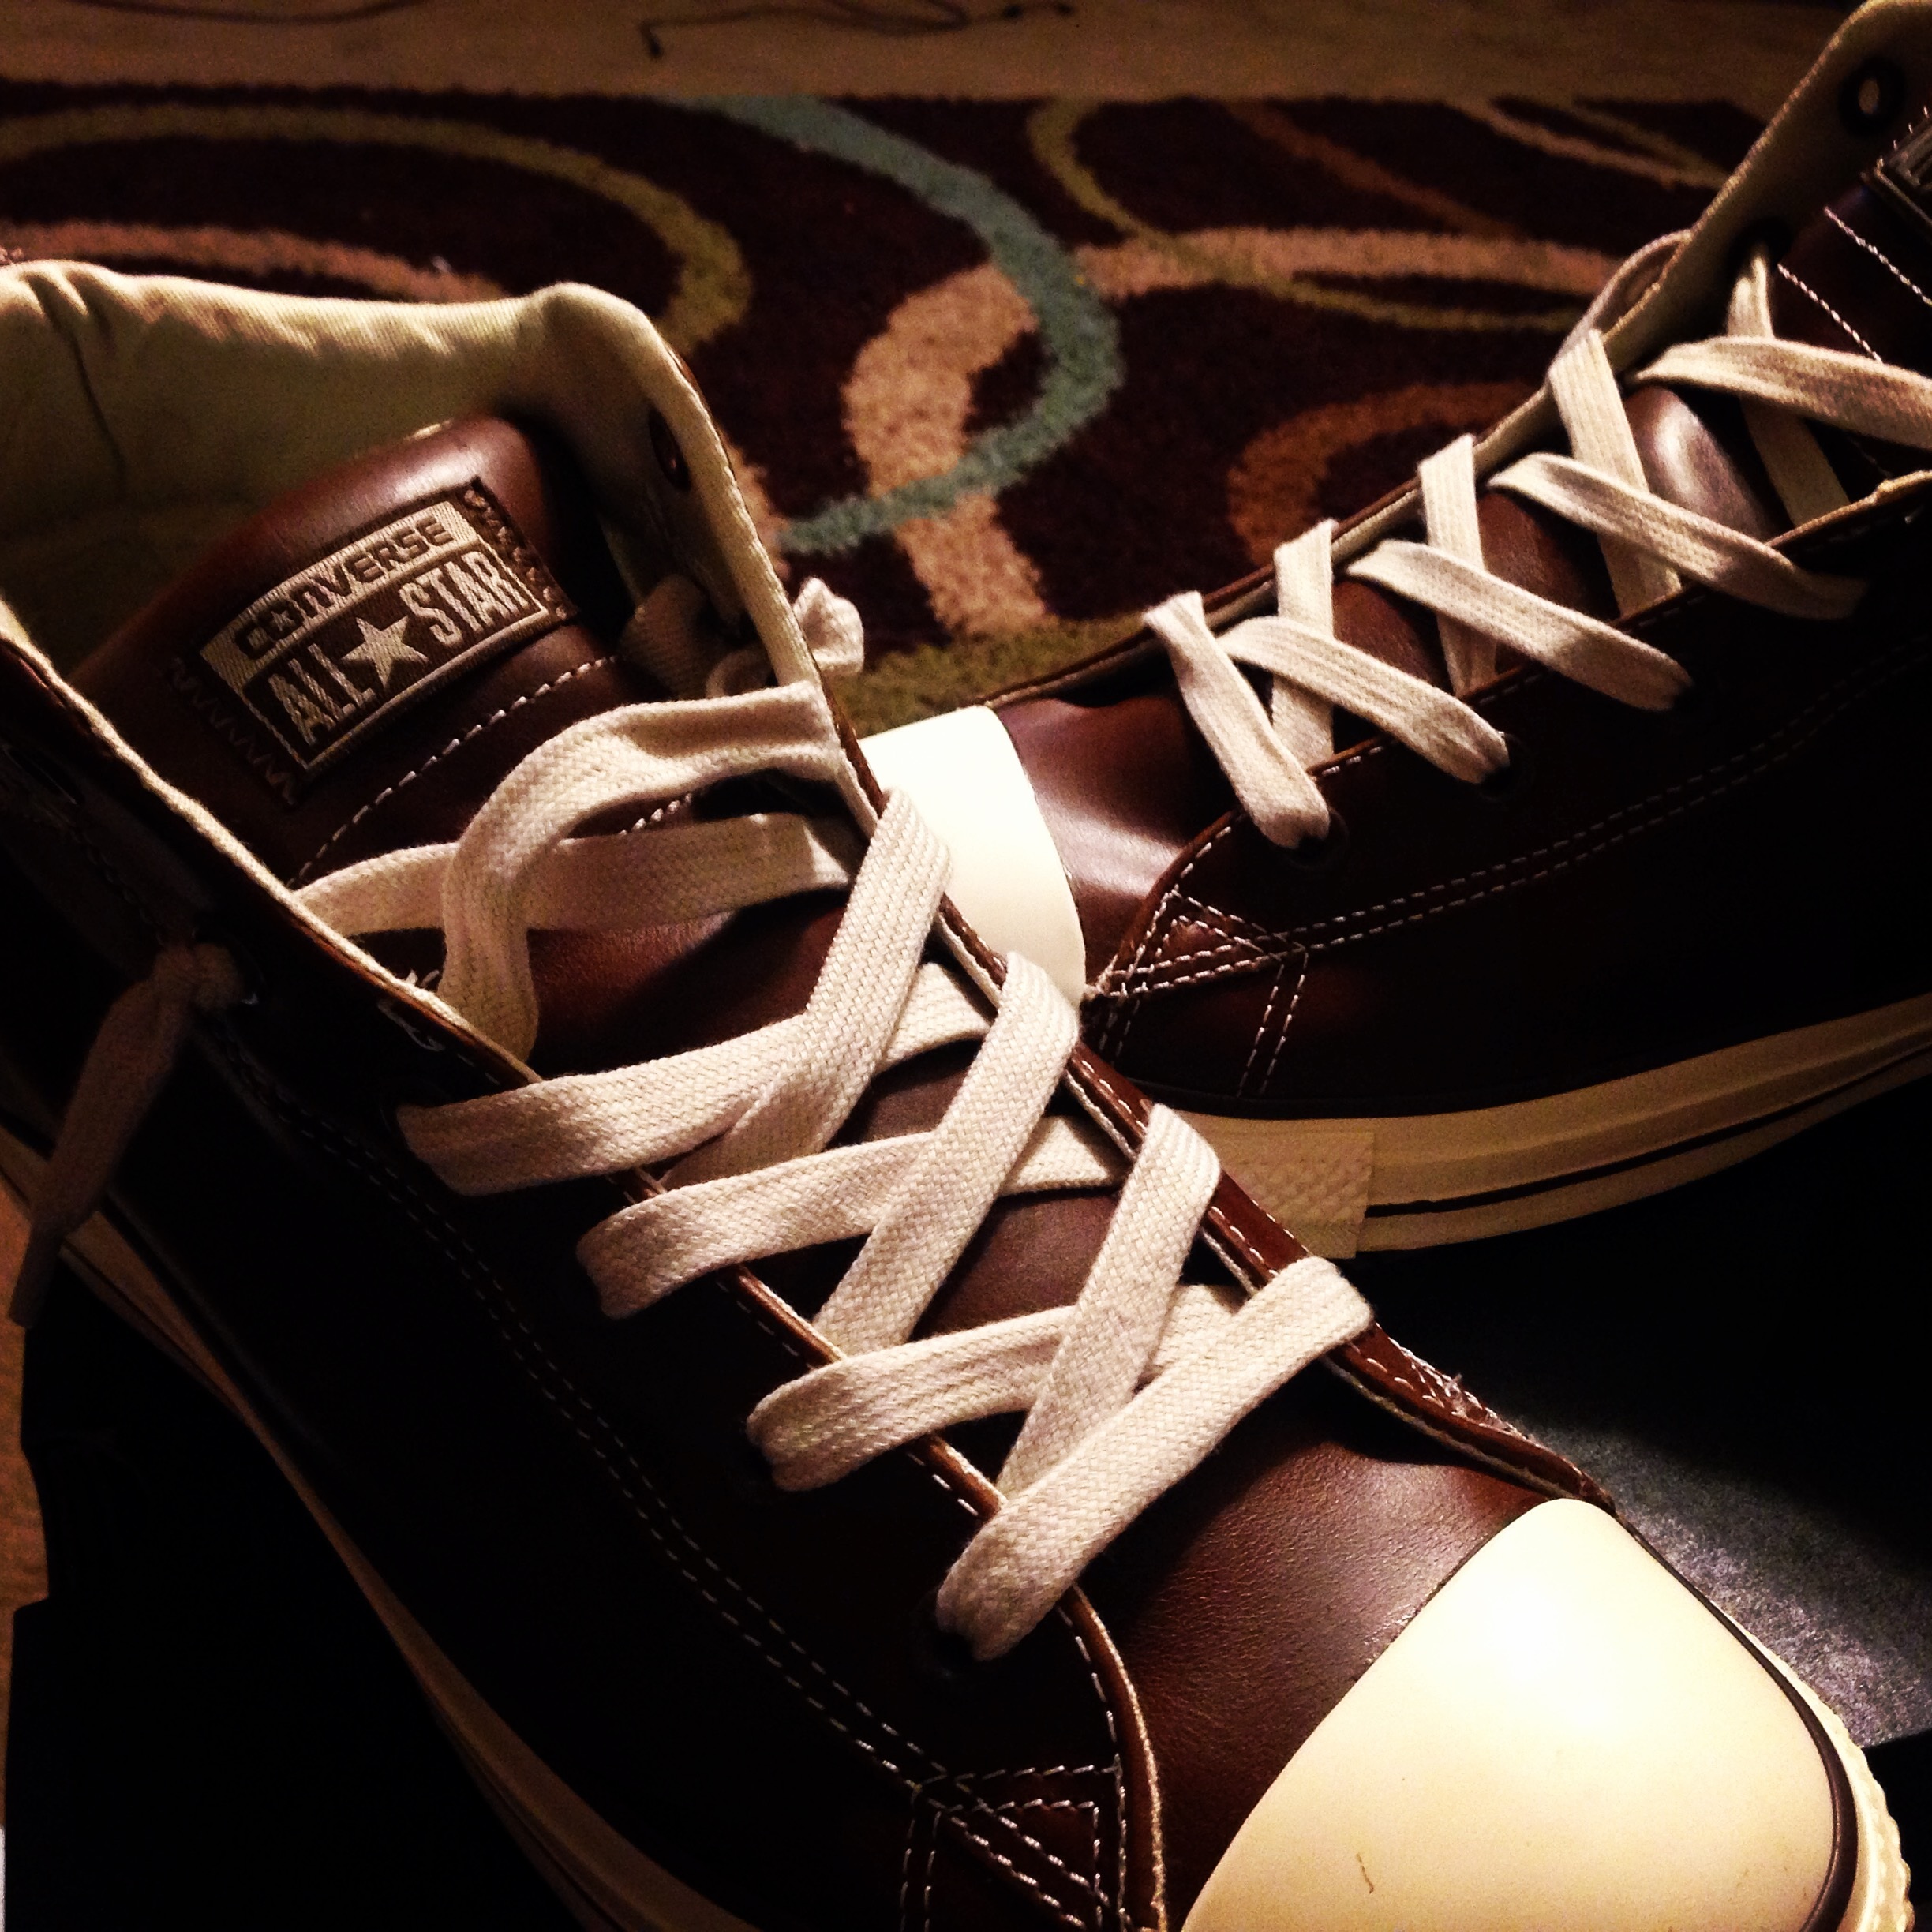
shoe, leather, vintage, leg, spring, youth, foot, grunge, fashion, clothing, black, lifestyle, shoes, laces, sneakers, footwear, style, trendy, chucks, high heeled footwear